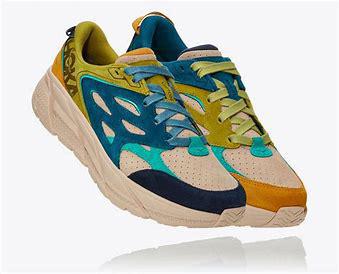
Brand: Hoka
Model: 100